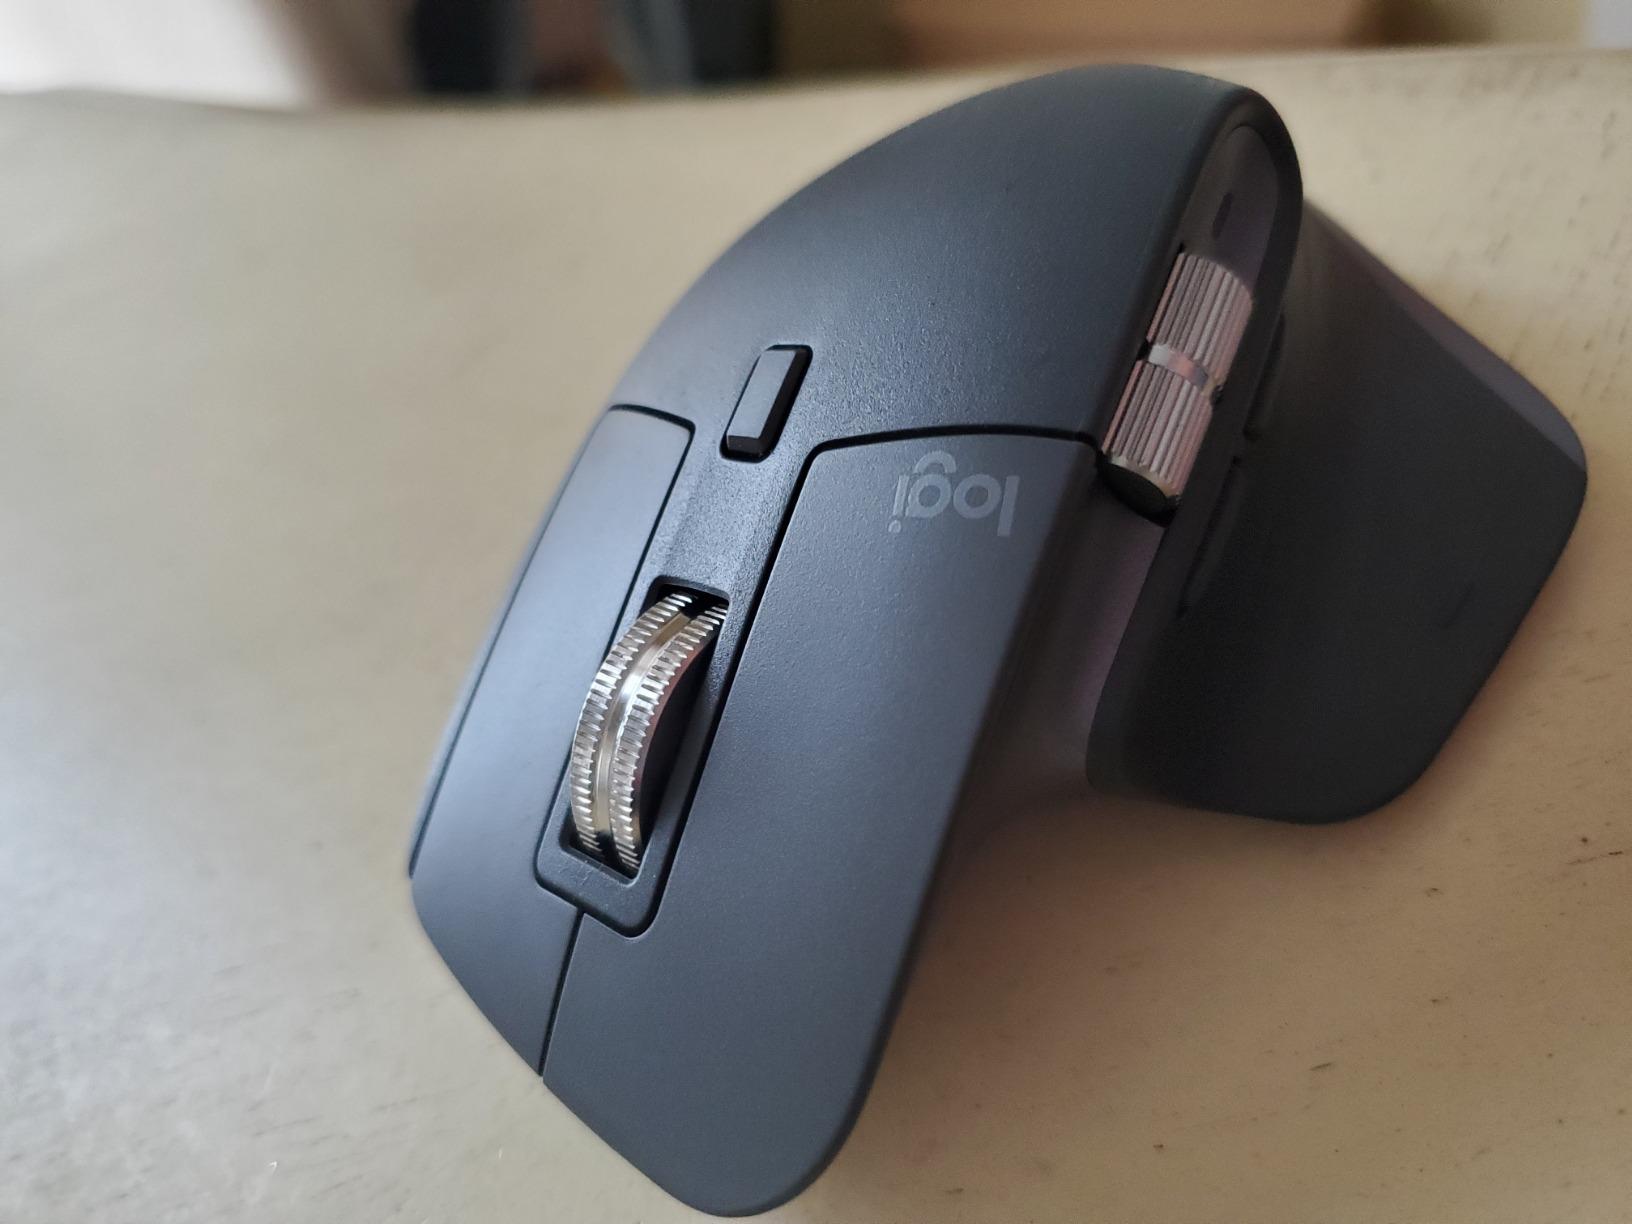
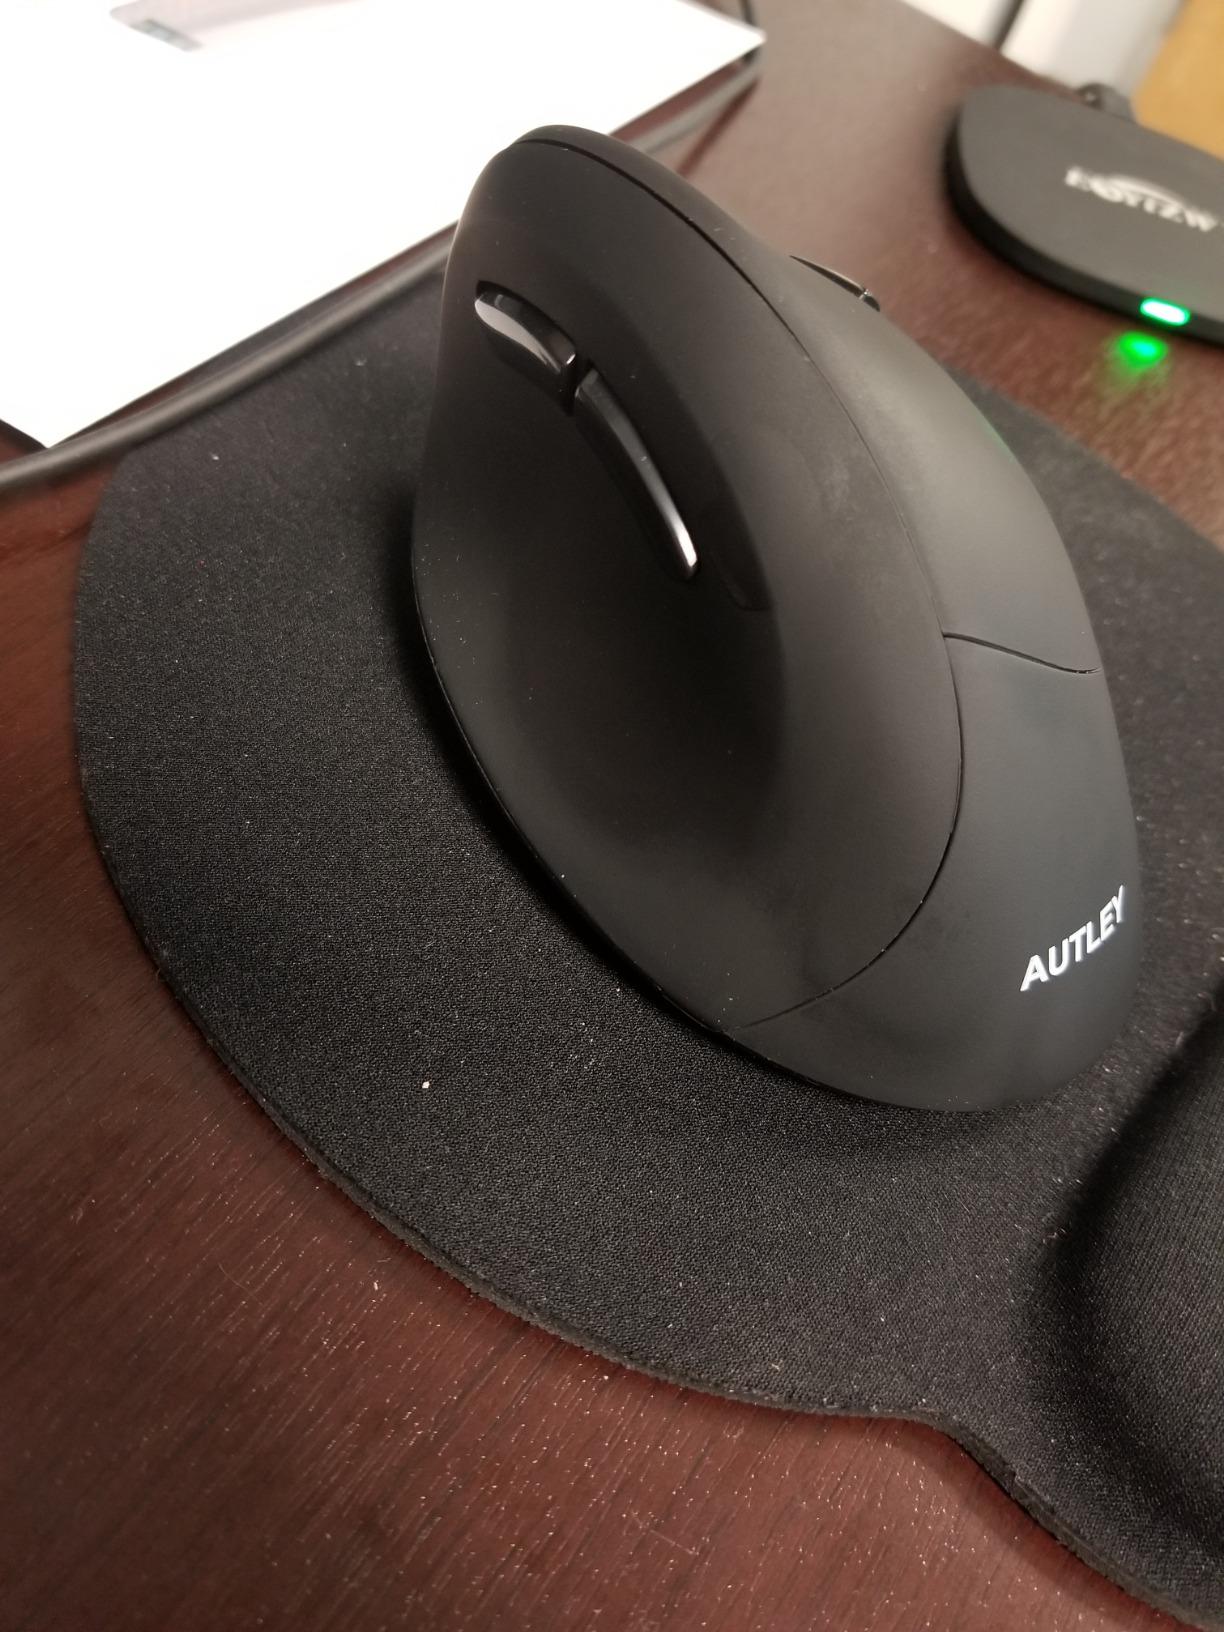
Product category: mouse
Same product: no